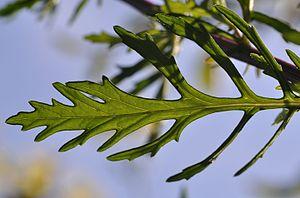
Jacobaea erucifolia, le séneçon à feuilles de roquette, est une espèce de plante herbacée vivace de la famille des Asteraceae.